The Angel's Kiss: A Melody Malone Mystery

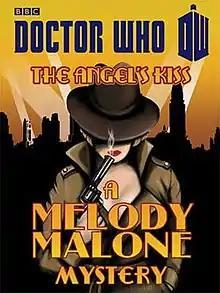
The cover of "The Angel's Kiss: A Melody Malone Mystery"

The Angel's Kiss: A Melody Malone Mystery is a 2012 science fiction/mystery novella by Justin Richards, writing as Melody Malone, which is in turn a pseudonym for River Song, a fictional character from the UK TV series "Doctor Who".